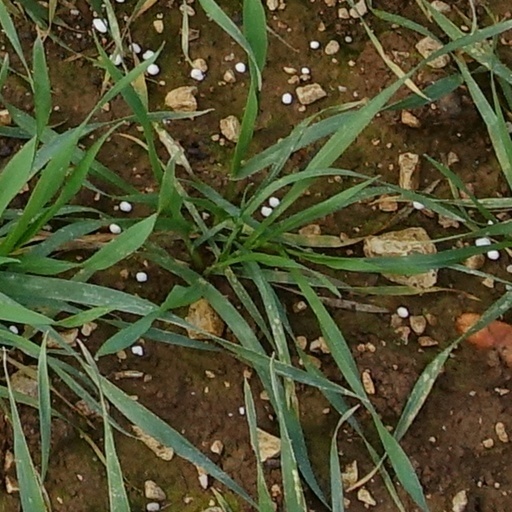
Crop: wheat